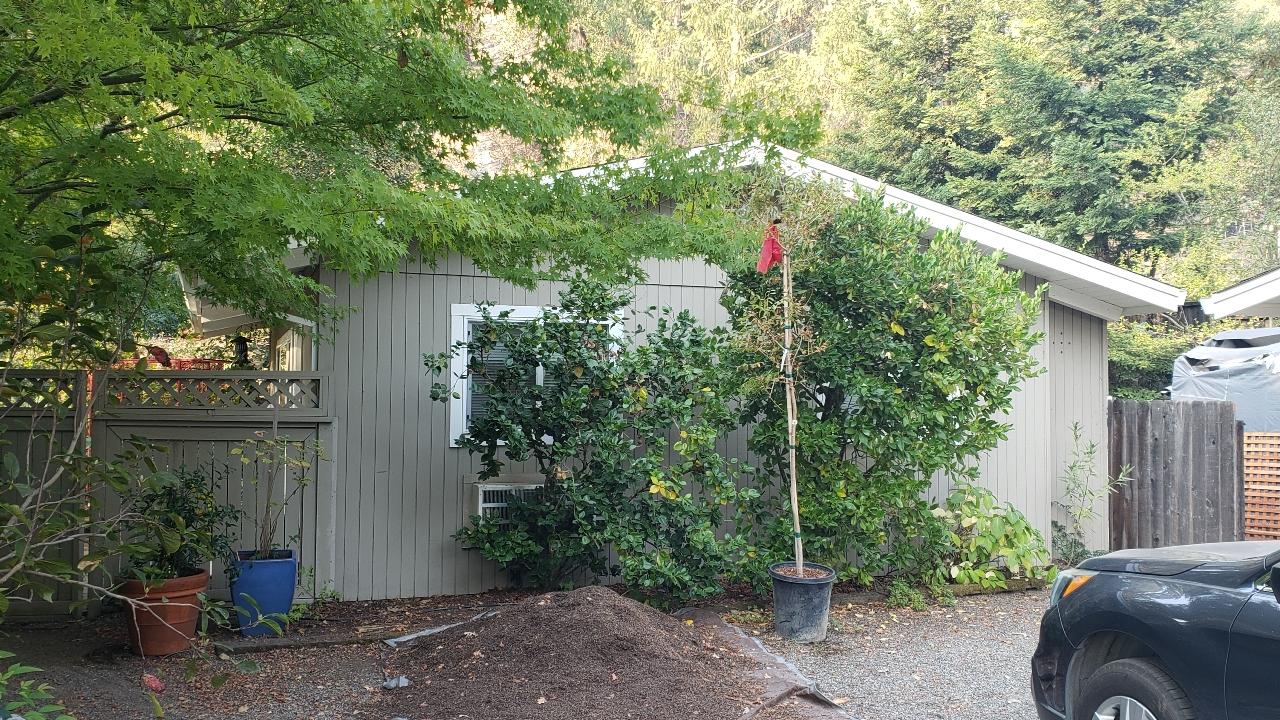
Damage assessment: no_damage